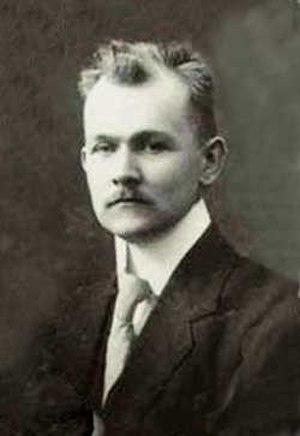
Bernhard Schmidt, né le 11 avril 1879, à Nargen dans le gouvernement d'Estland et mort le 1ᵉʳ décembre 1935, à Hambourg est un astronome et opticien allemand de la Baltique.